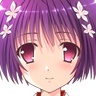
Portrait style: Anime Portrait